Jung Yi-seo

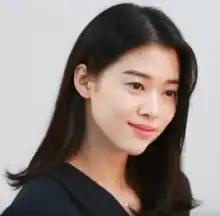
Jung in June 2021

Jung Yi-seo (born August 13, 1993) is a South Korean actress. She is known for her roles in dramas such as Tale of the Nine Tailed (2020), Mine (2021), Snowdrop (2022) and All of Us Are Dead (2022). She has also appeared in films such as Parasite (2019), Samjin Company English Class (2020), Real (2017), Josée (2020) and Decision to Leave (2022).